Tarja Turunen

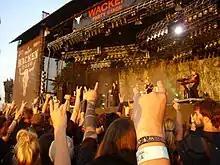
Turunen with her support band at the Wacken Open Air, 6 August 2010

In May 2013, Turunen announced the title of her 4th solo album, "Colours in the Dark", which was released on 30 August. On 31 May the song "Never Enough" was released as a teaser. Later this year, in September, it was revealed that Turunen would appear as guest vocalist on the title track and video of Within Temptation's EP "Paradise", released on 27 September.